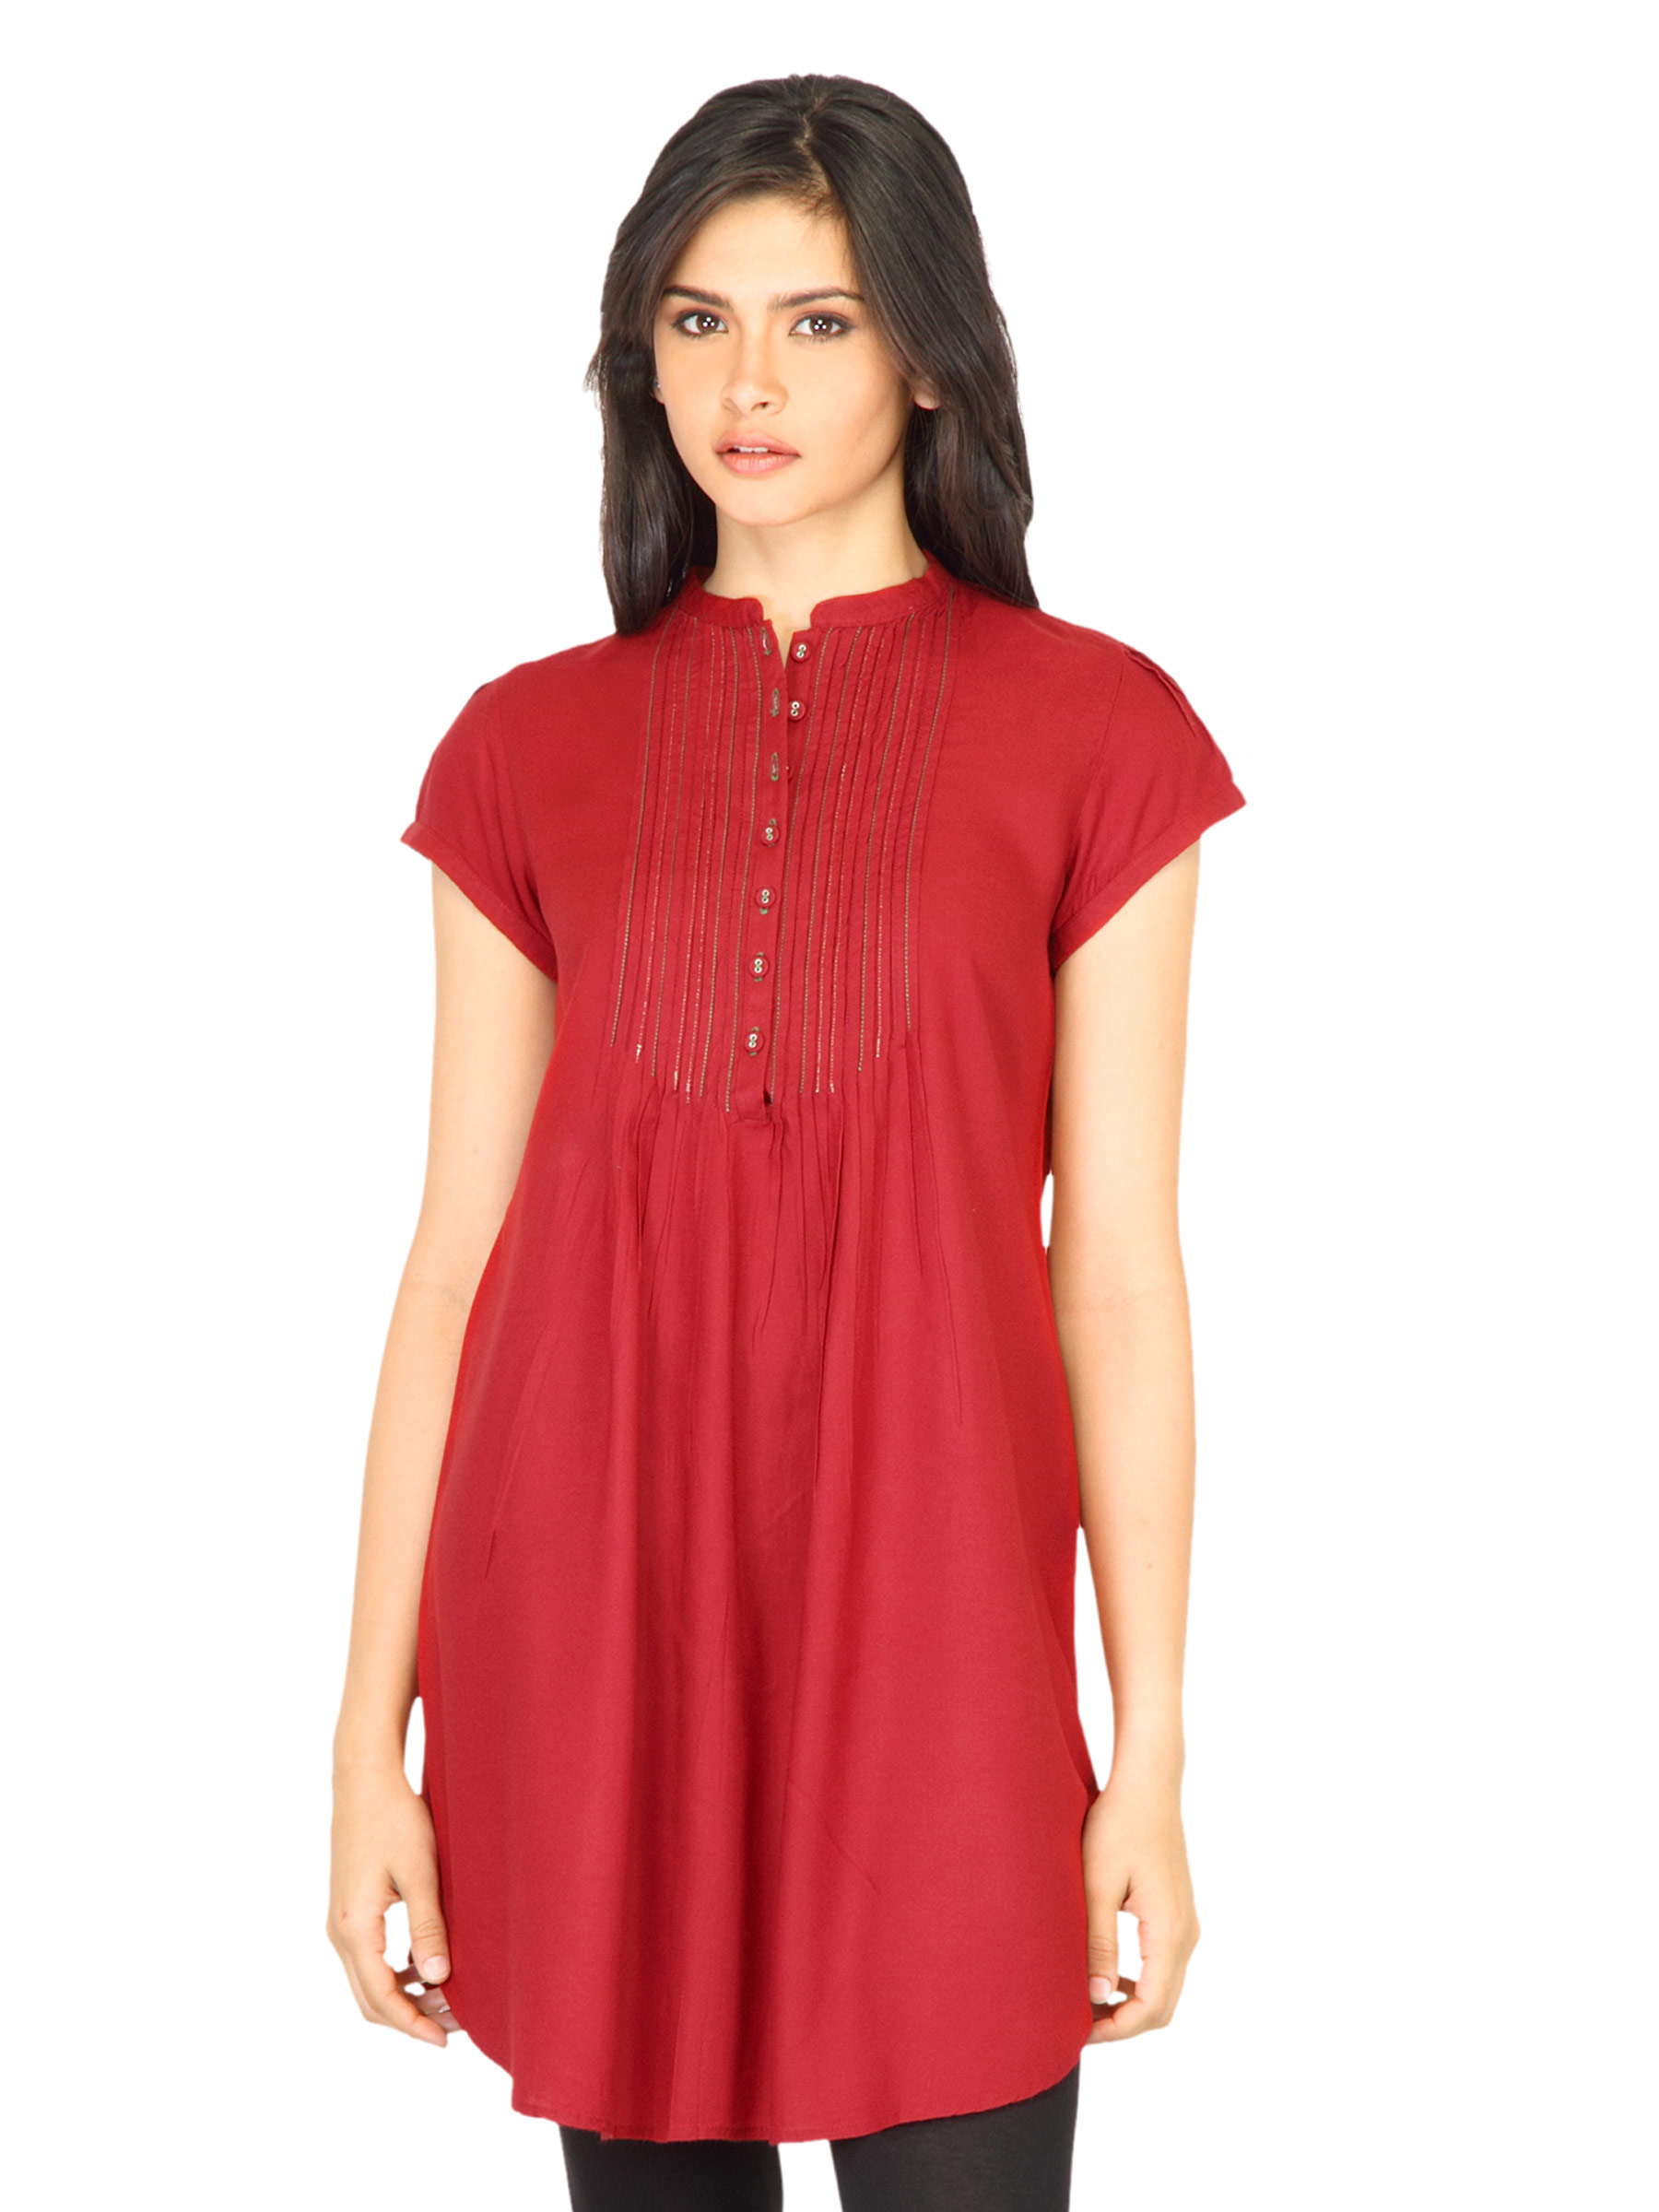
W Women Round Bottom Red Kurta
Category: Apparel / Topwear / Kurtas
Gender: Women
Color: Red
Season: Fall 2011
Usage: Ethnic